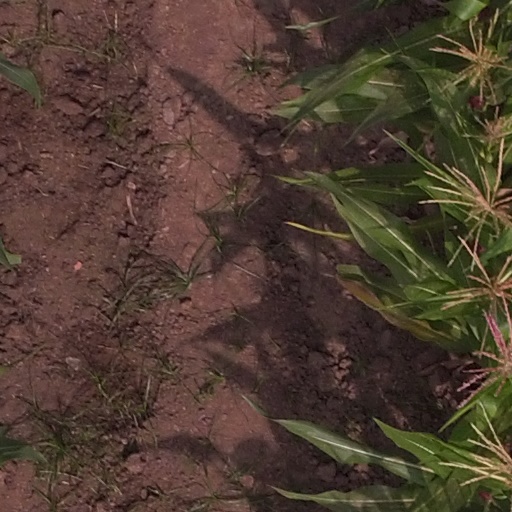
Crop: maize; corn